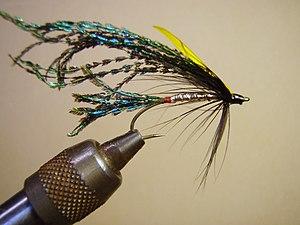
Les hackles sont des plumes longues et fines issues de la partie arrière de certaines races de coqs domestiques. Ces plumes servent à la conception de mouches de pêche.